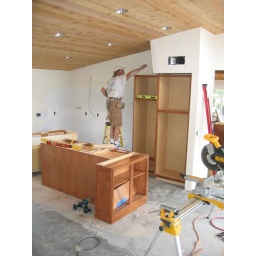
Glen working on the fit of the food pantry and wall oven units under the soffit.